Holden Radcliffe

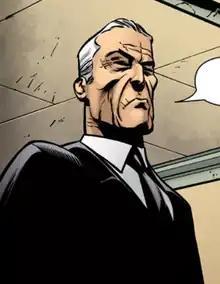
Holden Radcliffe as seen in "Machine Teen" #5.

Holden Radcliffe is a fictional character appearing in American comic books published by Marvel Comics. The character is an enemy of Machine Teen.